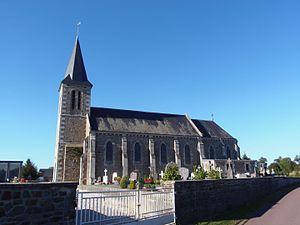
Giéville (Normandie, France). L'église Saint-Martin.
Giéville est une ancienne commune française, située dans le département de la Manche en région Normandie, devenue le 1ᵉʳ janvier 2016 une commune déléguée au sein de la commune nouvelle de Torigny-les-Villes.